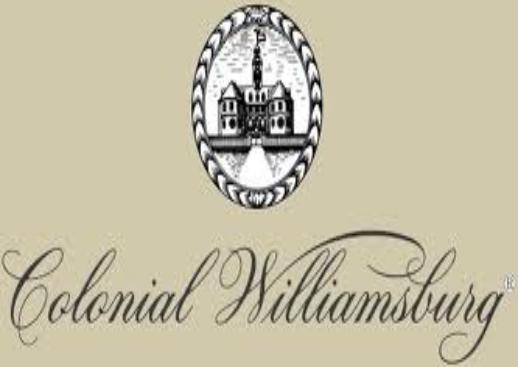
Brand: Colonial
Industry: Necessities